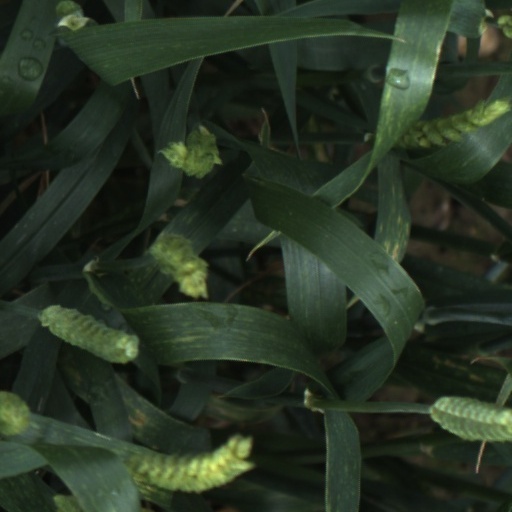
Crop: wheat